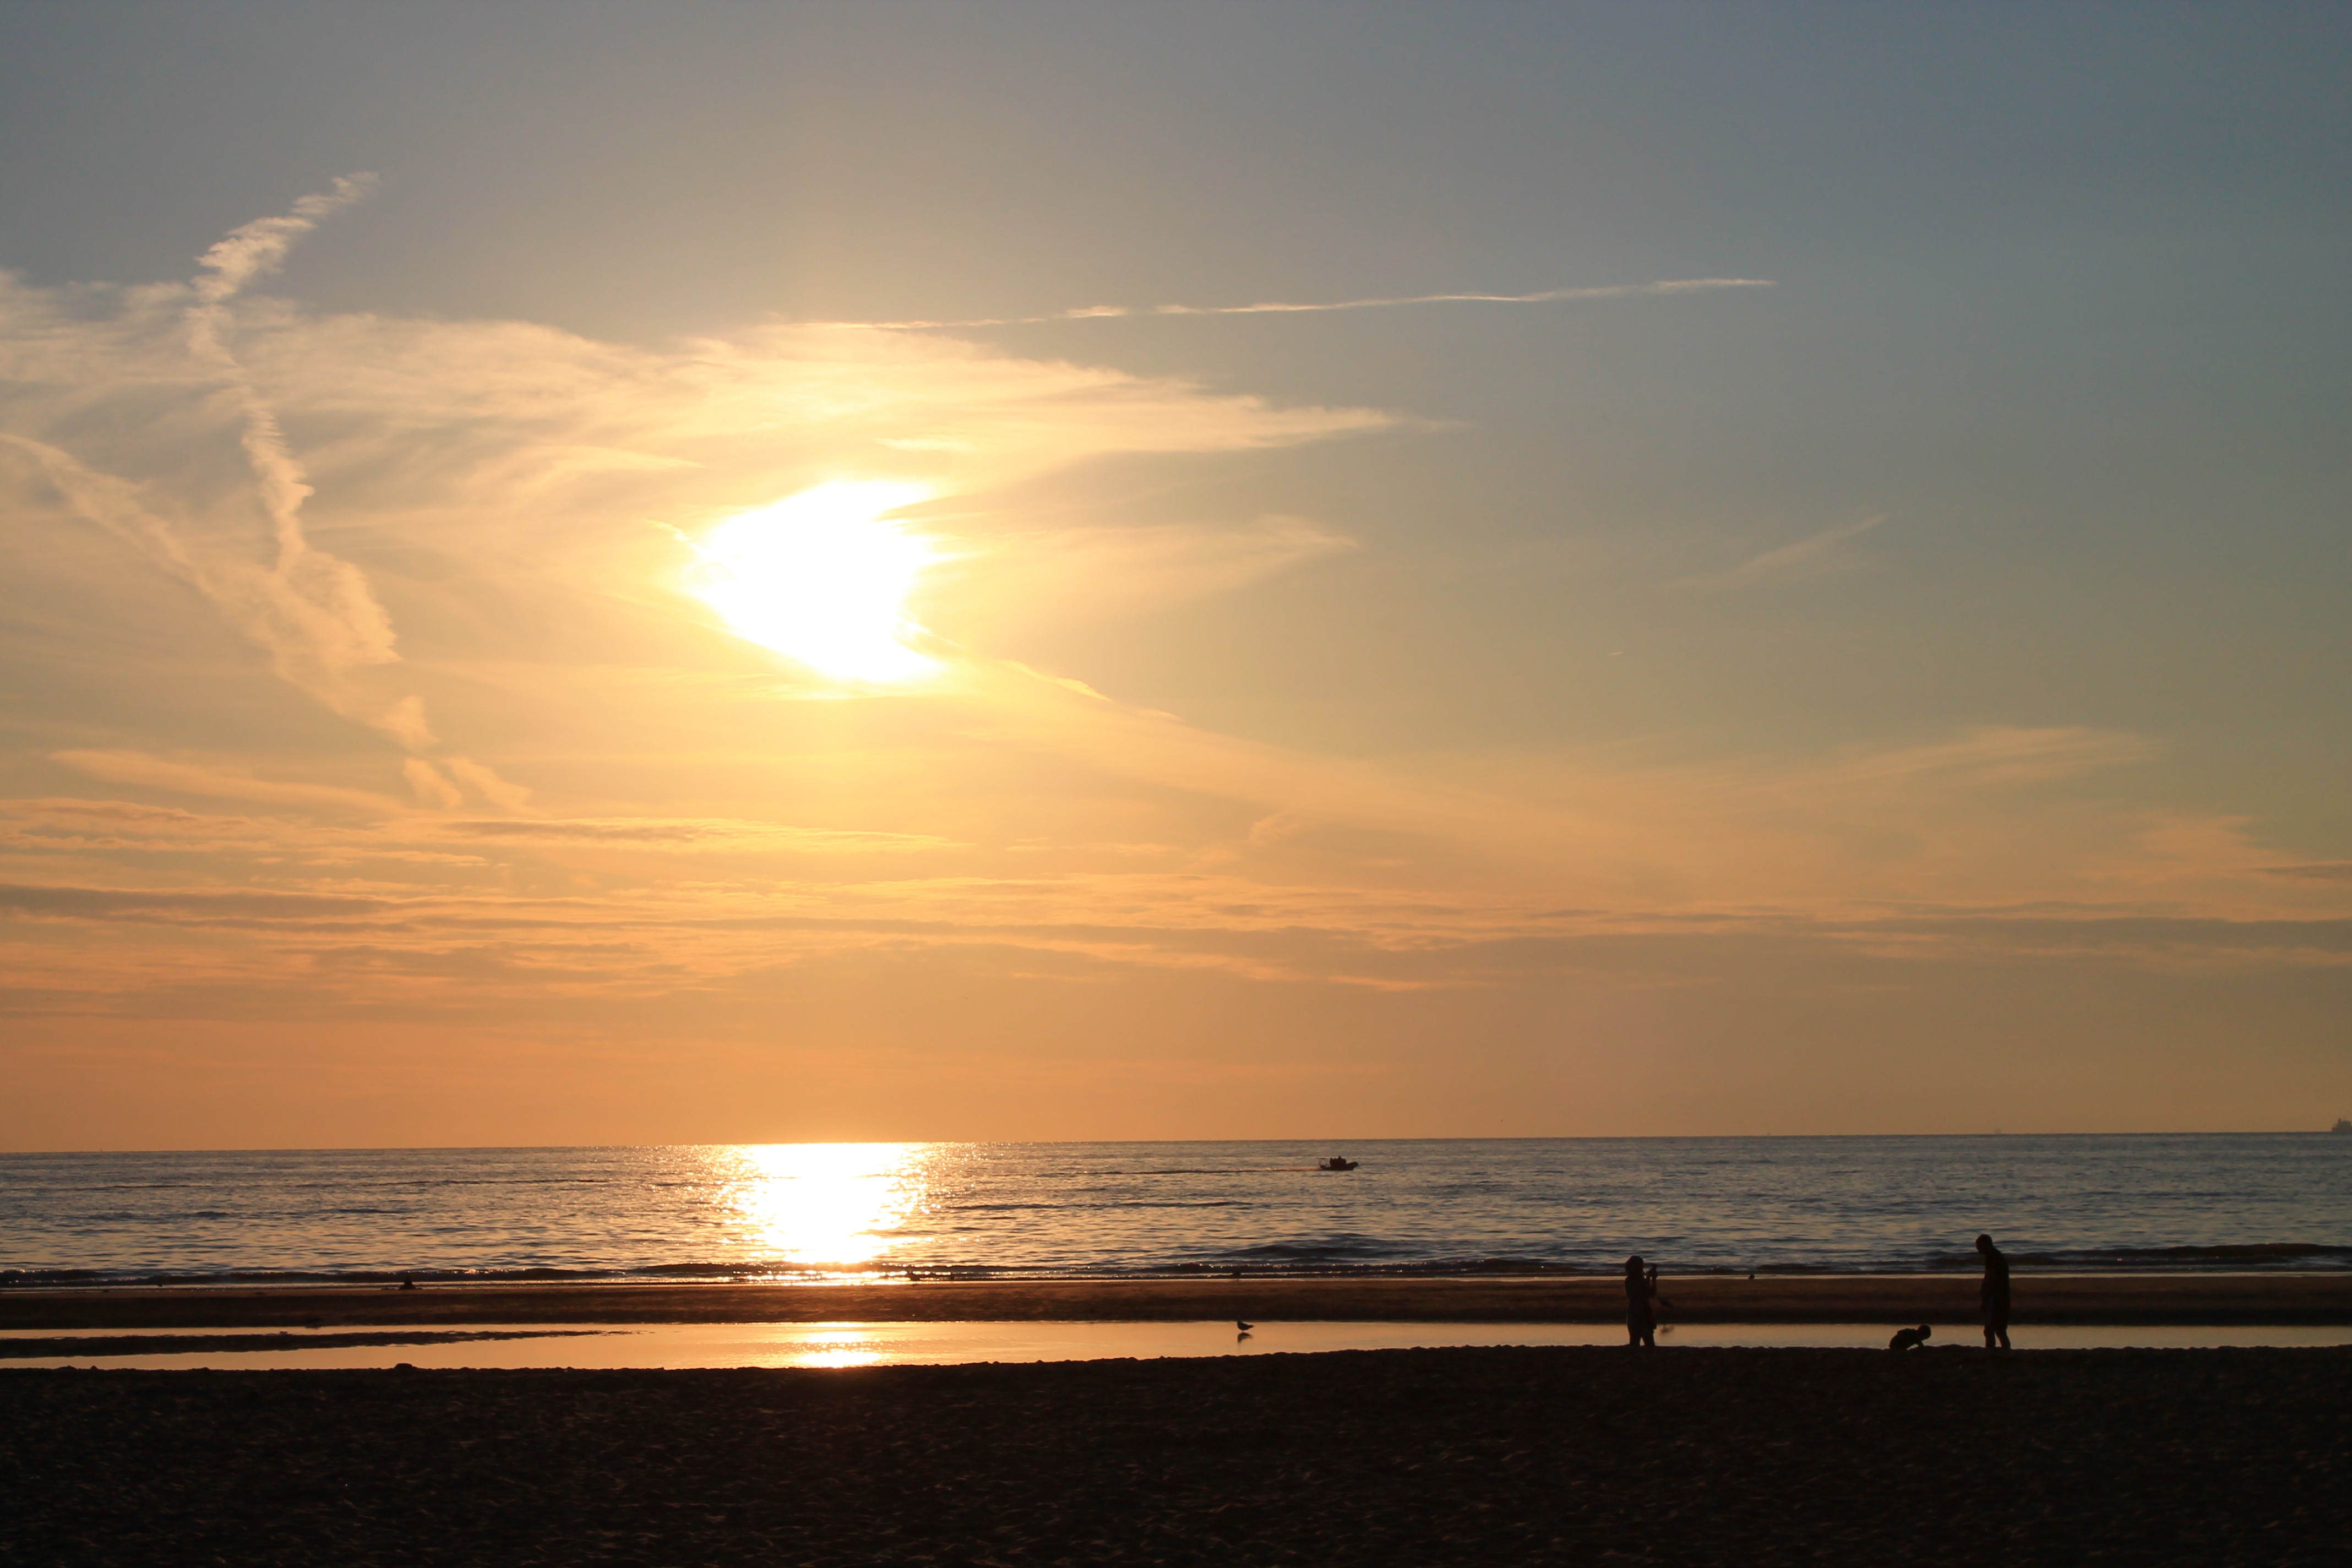
beach, sea, coast, sand, ocean, horizon, cloud, sky, sun, sunrise, sunset, sunlight, morning, shore, wave, dawn, summer, dusk, evening, body of water, north sea, afterglow